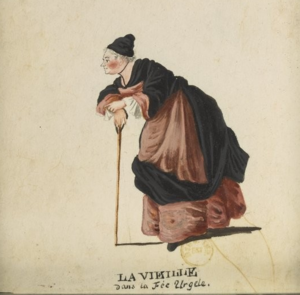
Justine Favart incarnant le personnage de la Vieille dans La Fée d'Urgèle d'Egidio Duni, paroles de Charles-Simon Favart (dessin sur vélin, gouache et encre, de Jean-Louis Fesch — BnF, Costumes de Théâtre).
Egidio Duni est un compositeur italien.